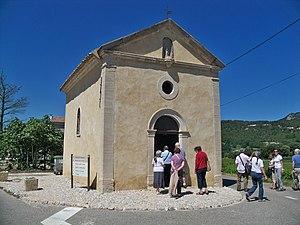
Notre Dame de la Brune, à Vacqueyras (84)
Vacqueyras est une commune française située dans le département de Vaucluse, en région Provence-Alpes-Côte d'Azur.